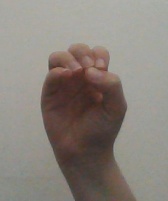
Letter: ha